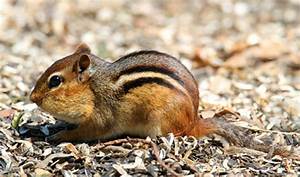
Label: scoiattolo